Central Station (Buenos Aires)

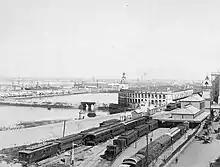
Central Train Station seen from the north.

A sudden economic and population boom led the new President of Argentina, Julio Roca, to commission the development in 1881 of an ambitious port to supplement the recently developed facilities at La Boca, in Buenos Aires' southside. The project required the reclaiming of over 200 hectares (500 acres) of underwater land from the Rio de la Plata off the station. When the Puerto Madero was inaugurated in 1897, the railway tracks blocked the lands and the access from the city to the port of Buenos Aires, therefore many people opposed the railway transit across the city of Buenos Aires. During the 1890s the National Government considered moving the Central Station to the Puerto Madero, although it was never carried out.